Colonial Theater (Allentown, Pennsylvania)

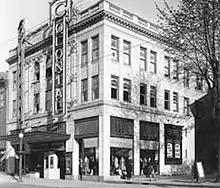
The Colonial Theater in 1921

The Colonial Theater was built on the site of a Center City Allentown mansion owned by John Dodson Stiles, a lawyer who represented Pennsylvania's 7th congressional district in the U.S. House of Representatives during the Civil War.